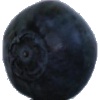
Label: blueberry